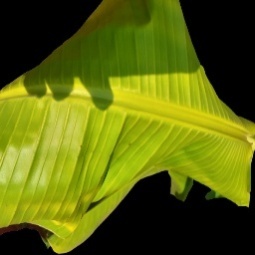
Label: Calcium